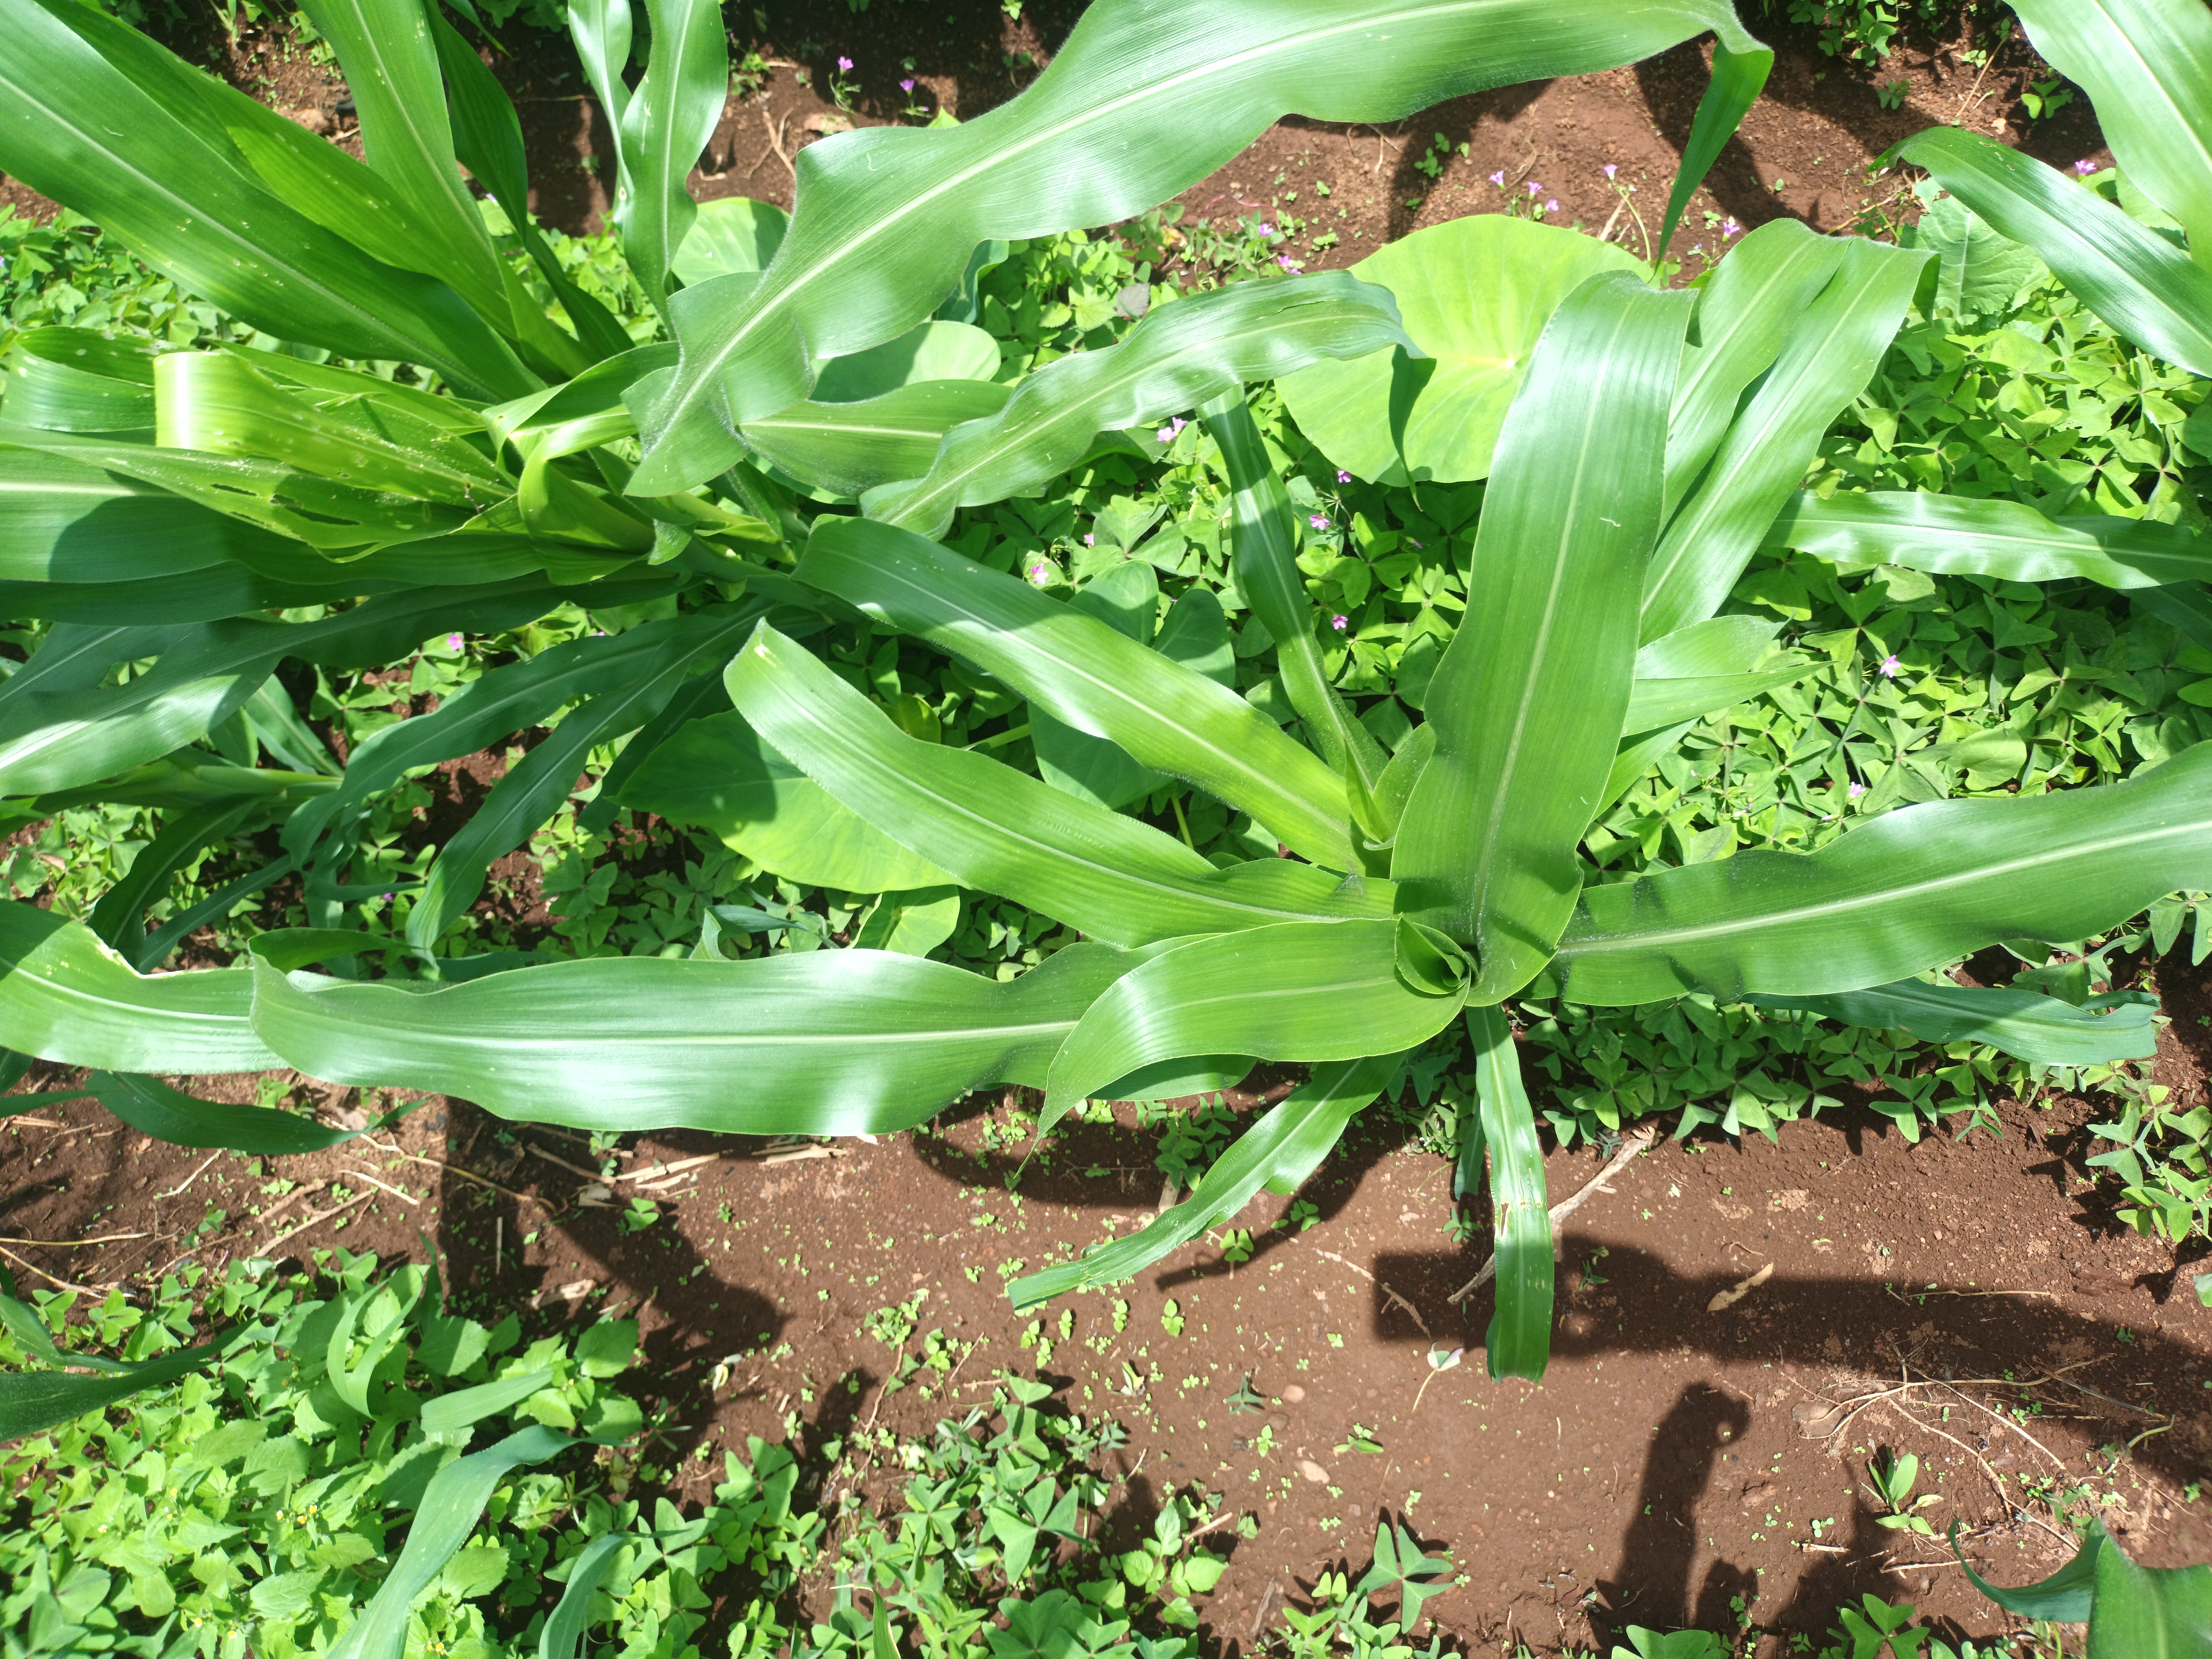
Label: healthy